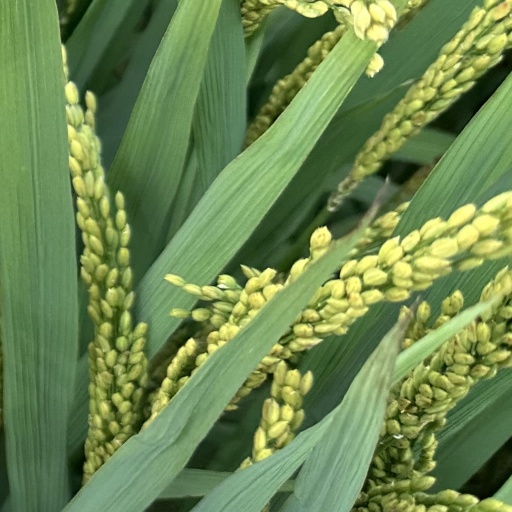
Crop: rice